Europelta

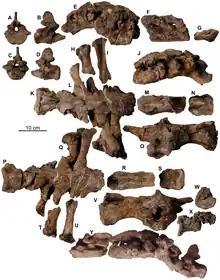
Sacrum of the paratype.

The ribs, like other ankylosaurs, are sharply arched and L-shaped in cross-section in ribs near the front and broadly arched and T-shaped in cross-section in ribs near the back. The synsacrum of "Europelta" is composed of five or more dorsosacral vertebrae, four sacral vertebrae, and one sacrocaudal vertebra. The dorsal synsacrum thins anteriorly in the middle section and then expands again anteriorly. Unlike other ankylosaur sacra, the sacrum of "Europelta" is strongly arched from the front to the back. The neural spines are fused into a vertical sheet of bone that stretches along the sacrum. The caudosacral neural spine is transitional in form between the sacral neural spines and the proximal caudal vertebrae. The neural spines are broken off at the front end. The ends of the sacral ribs are expanded and the most robust medial sacral rib taller than it is wide at its attachment with the ilium. The sacrum of "Europelta" is similar in overall morphology to that of "Struthiosaurus languedocensis" but differs in that the sacrum of "Struthiosaurus" isn’t as strongly arched from the front to back. Europelta may have had a moderately arched sacrum based on the moderate angulation of the faces of the sacral centra in "Anoplosaurus". The posterior chevron facets of the proximal caudal vertebrae are well developed, and the neural spines are inclined posteriorly. Additionally, the dorsal ends of the neural spines are only slightly expanded transversely. The caudal ribs have a dorsally concave profile in anterior view due to the caudal ribs originating high on the sides of the centrum and angle ventrally proximal to flexing laterally. The chevrons situated nearer to the centre are approximately as long as the neural spines but lack fusion to their respective caudal vertebrae. The chevron facets of the distal caudal vertebrae are well developed with the posterior facets more strongly developed than the anterior facets. The distal mid-caudal vertebrae are similar in morphology to the distal caudal vertebrae but differ in the caudal ribs are reduced to the anterior to posterior directed ridges on the sides of the margins of the centra. The faces of the distal mid-caudal vertebrae centra have continue a well-rounded to heart-shaped surface down the caudal series. The most distal four caudal vertebrae and their chevrons are fused together which form a tapering, terminal rod of bone at the end of the tail.